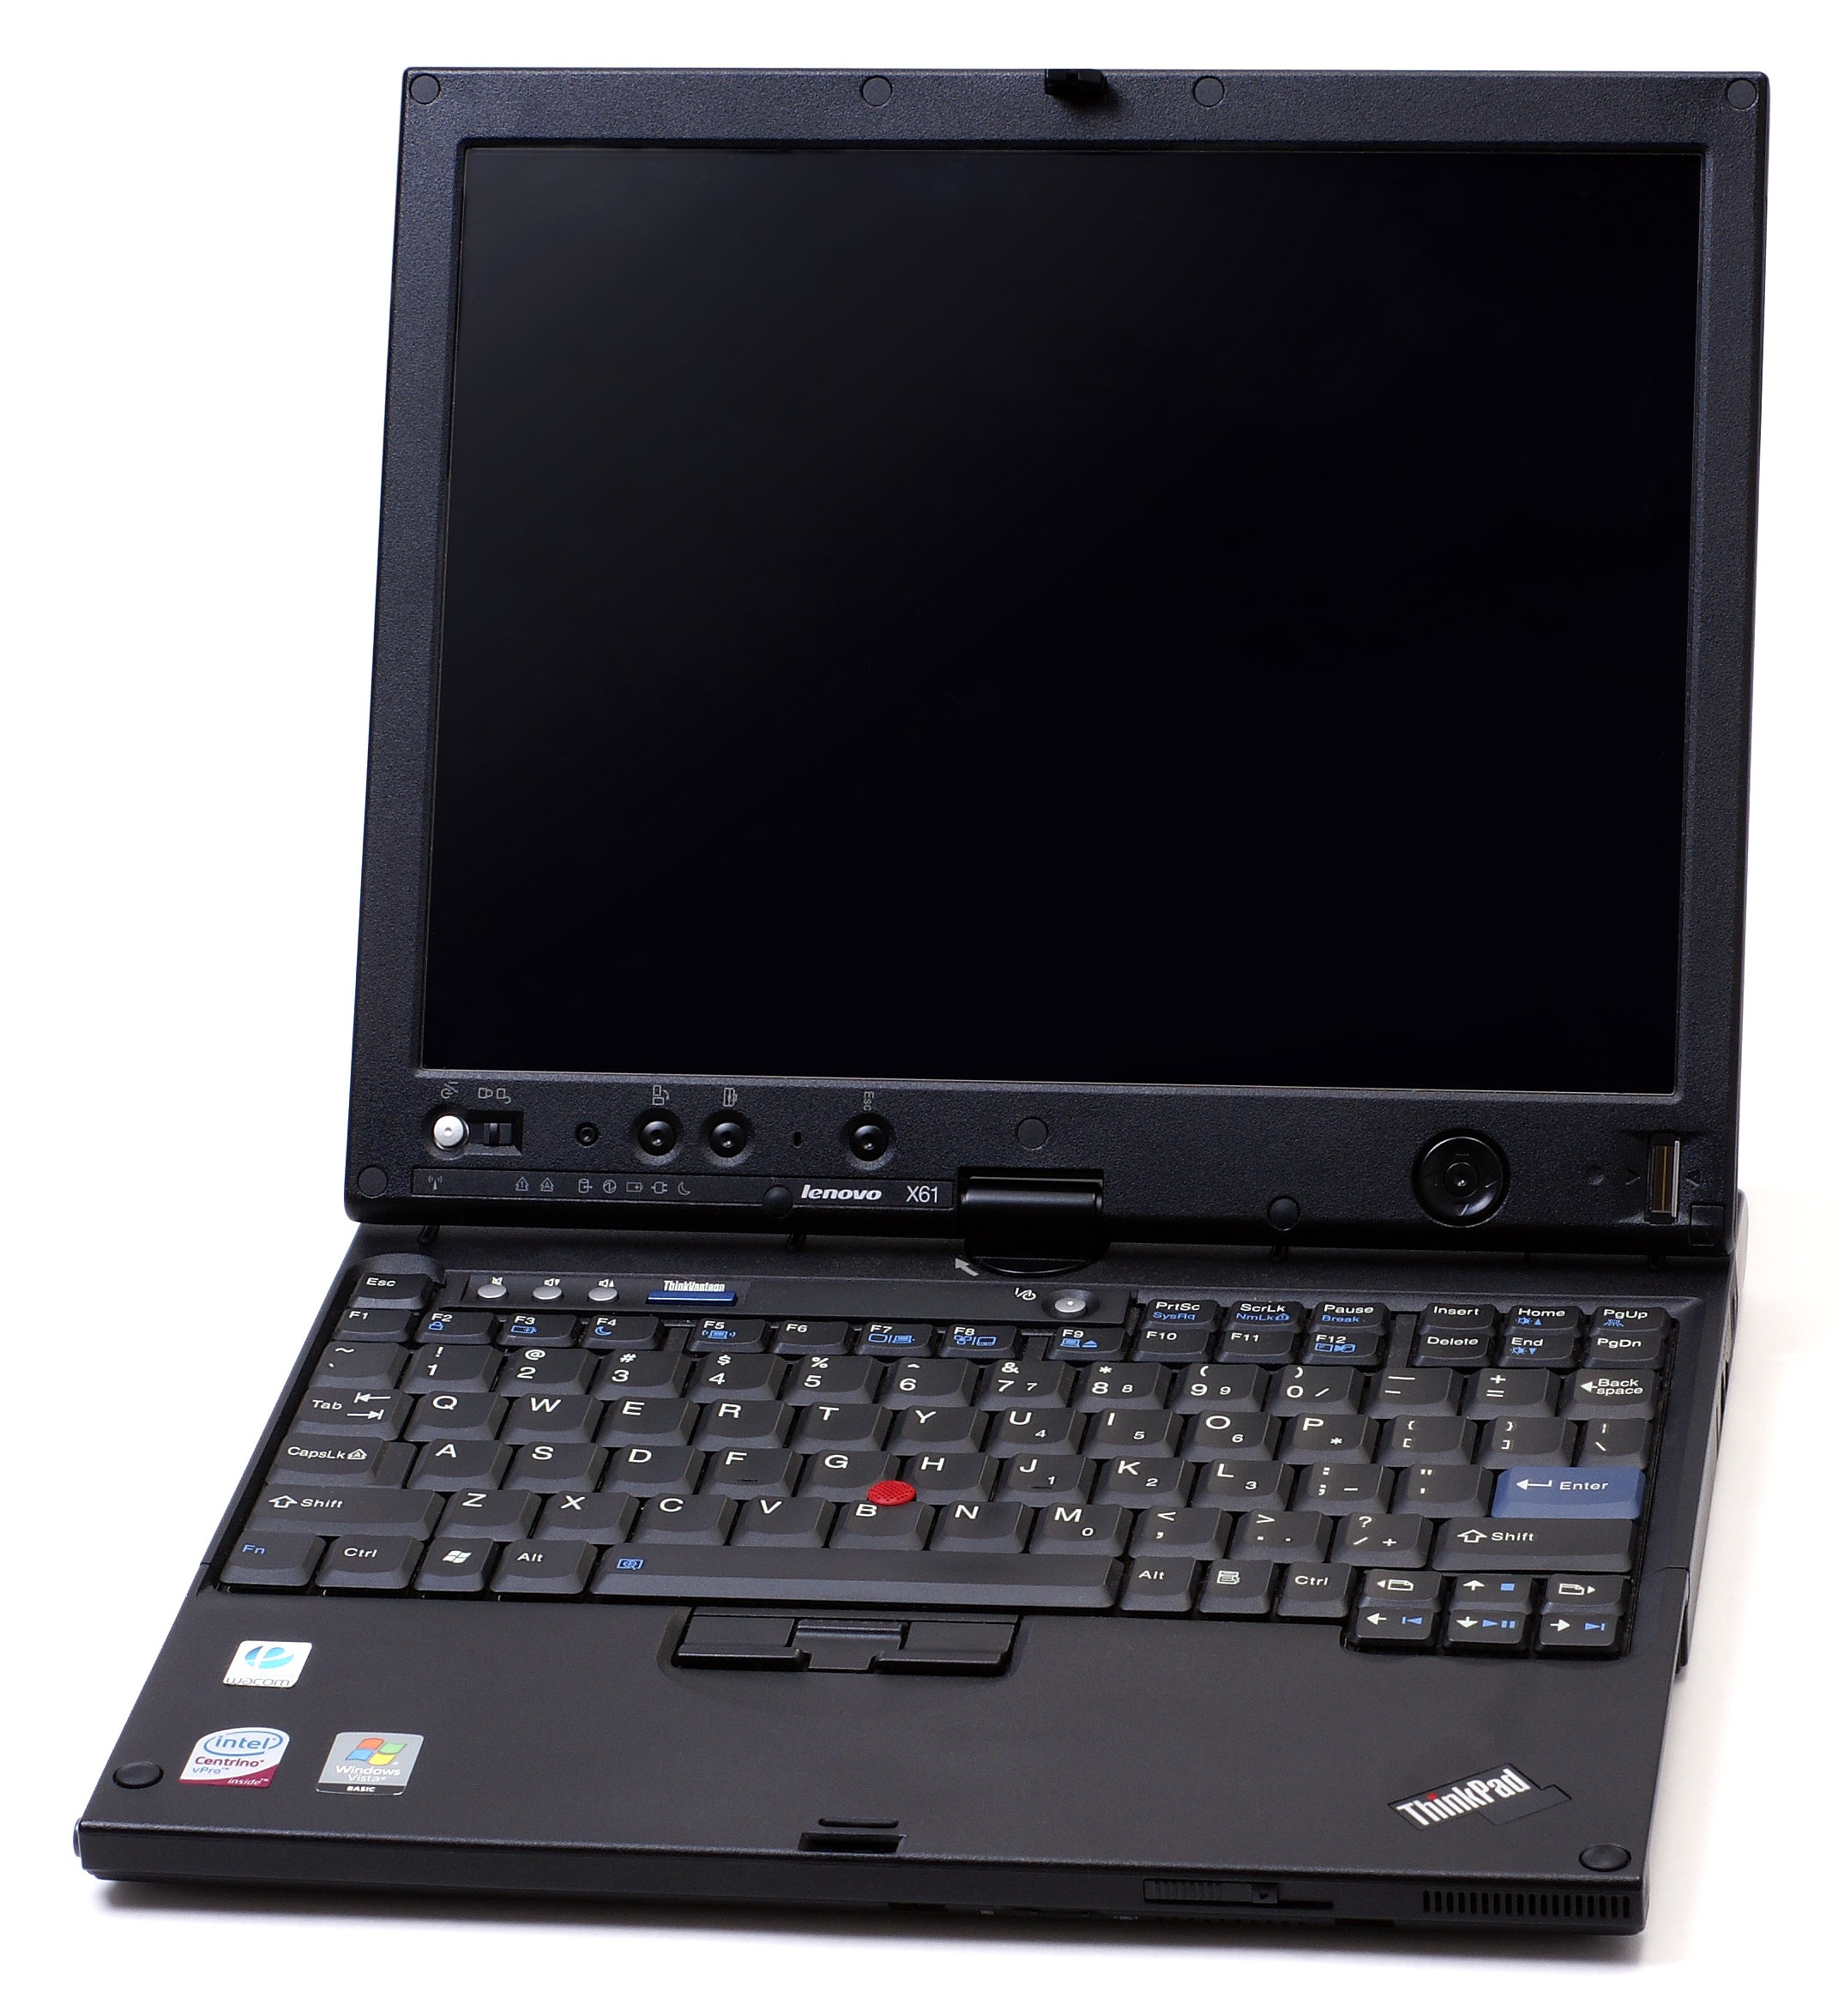
laptop, computer, screen, keyboard, technology, equipment, electronics, multimedia, white background, desktop computer, netbook, personal computer, lenovo thinkpad x61 tablet, notebook pc, electronic device, computer hardware